Rhaetian Railway

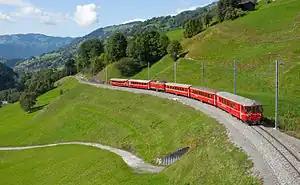
Ge 4/4 with push–pull train and two extra coaches shortly before arriving in Saas. Küblis is visible in the valley at left.

Landquart railway station in Graubünden is the starting point of the Rhaetian Railway, historically as part of the Landquart-Davos line, operationally as the company's main workshop, and topologically as the 0 kilometre point of the company's core network. The Landquart-Davos line is the oldest in the Rhaetian Railway network.